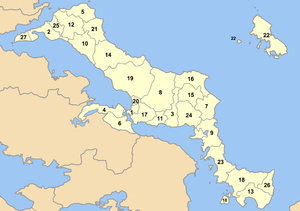
L'Eubée, en grec Περιφερειακή ενότητα Εύβοιας, est un district régional de Grèce de la périphérie de Grèce-Centrale et pour capitale la ville de Chalcis. Le district se compose de l'île d'Eubée, d'une partie des Sporades et d'une petite partie sur le continent.